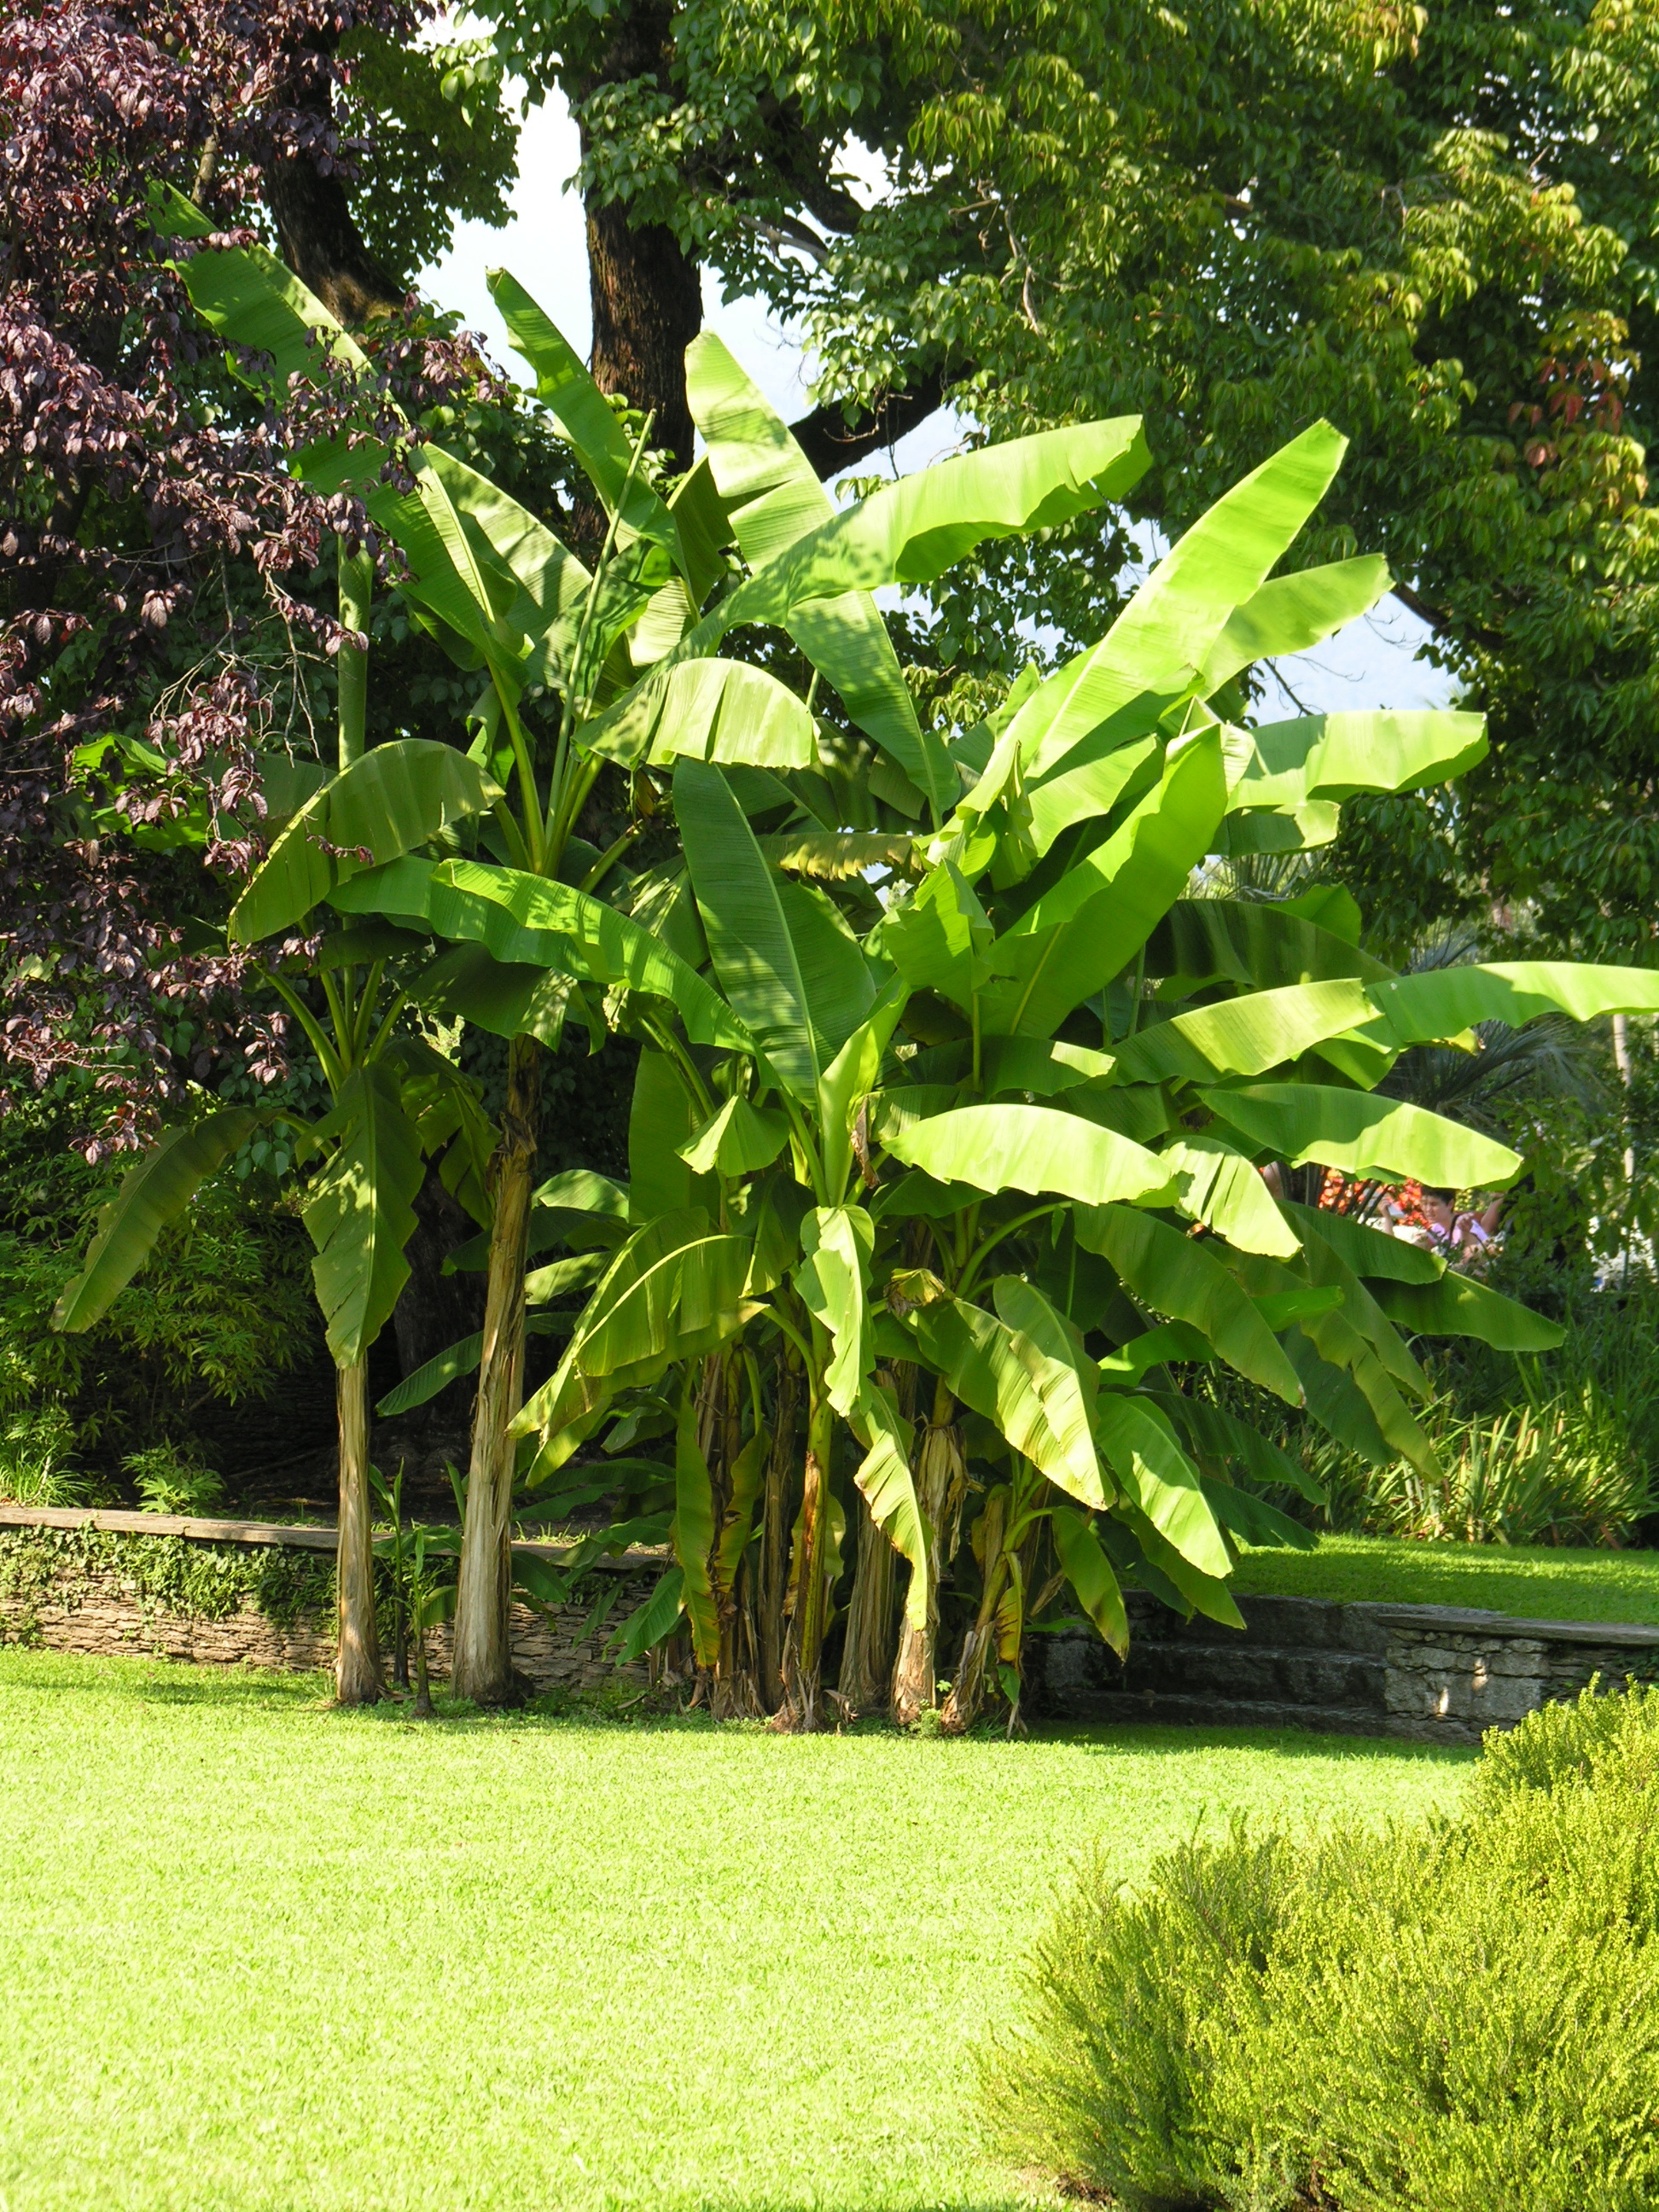
tree, plant, lawn, flower, food, produce, botany, garden, shrub, botanical garden, flowering plant, banana shrub, lago maggiore, villa taranto, land plant, arecales